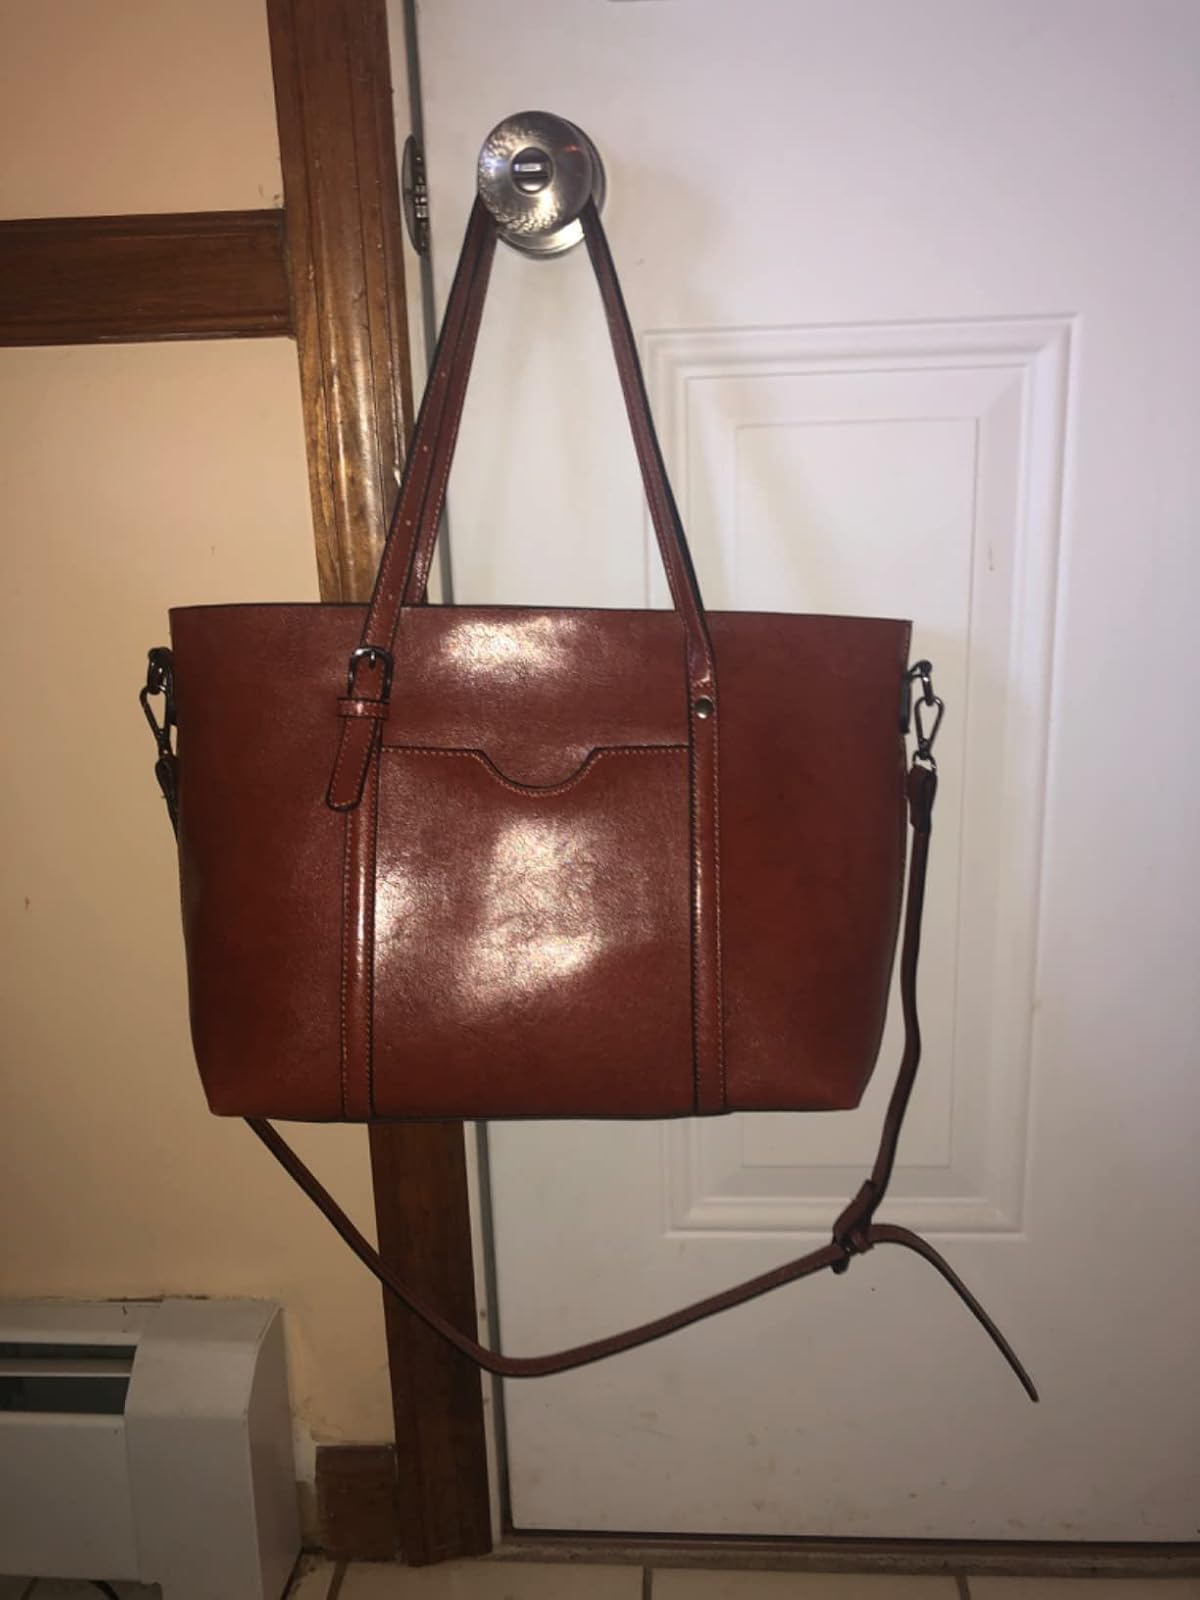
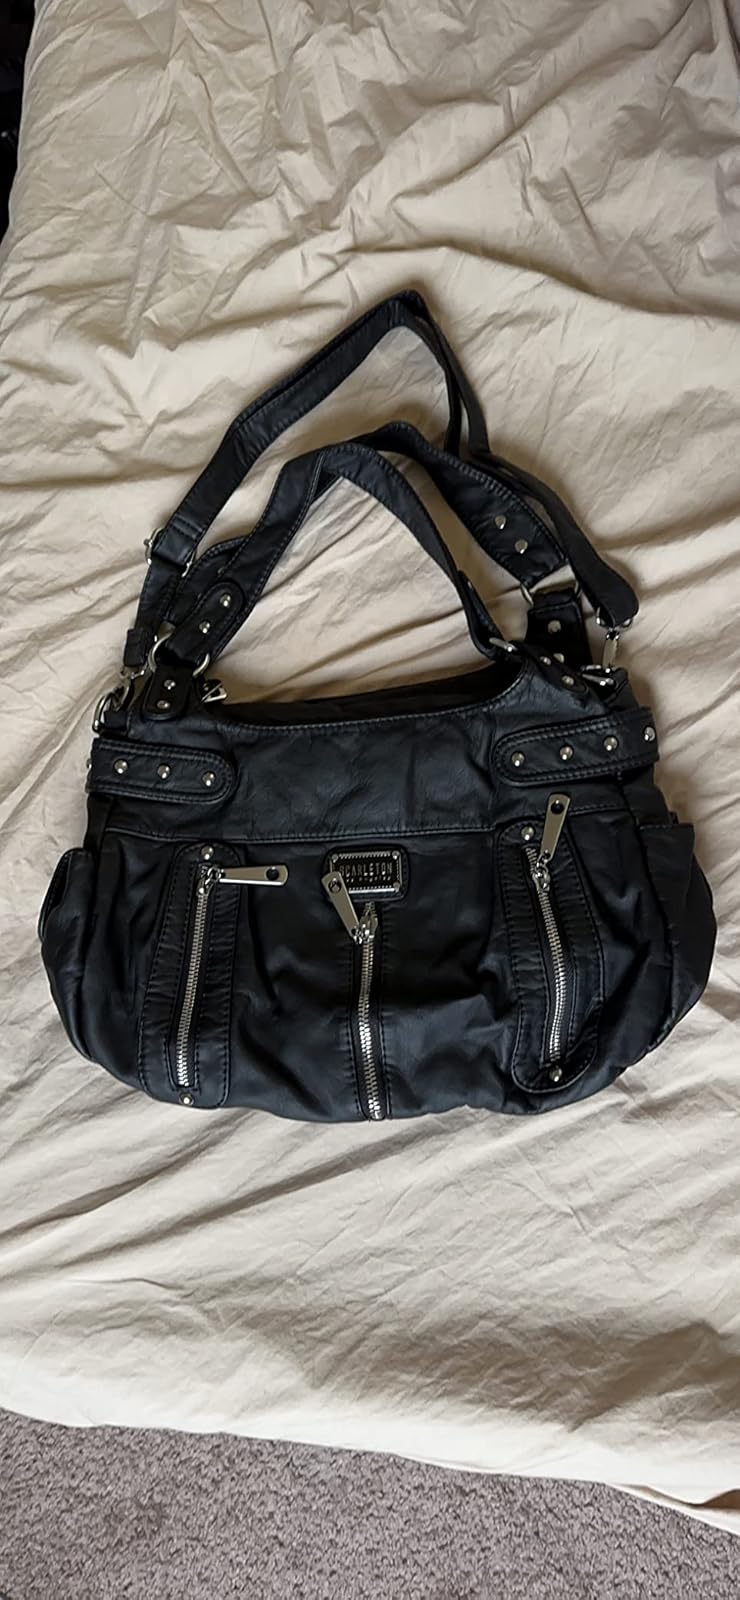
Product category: accessories_handbag
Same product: no